Solid surface material

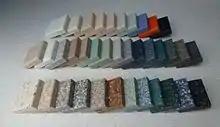
Samples of Corian, a solid surface material, showing some of the possible colors and patterns

Other companies introduced competing products of greater or lesser similarity. Competitors included Gibraltar, Fountainhead, Avonite, Hanex, HIMACS, Staron, Krion and Surrell. Some of these brands used different resins such as polyester which have different performance characteristics and some are no longer on the market. Solid surface materials are usually approximately 70% aluminum trihydrate.